Arnost

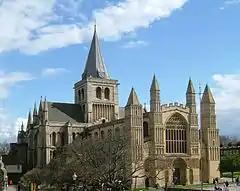
Rochester Cathedral

Arnost was a monk at Bec Abbey in Normandy France before being selected for the see of Rochester. He was consecrated early 1076. He died about 15 July 1076.